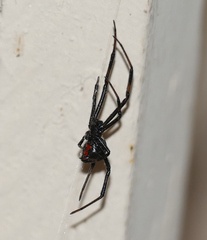
Species: Lactrodectus_hesperus